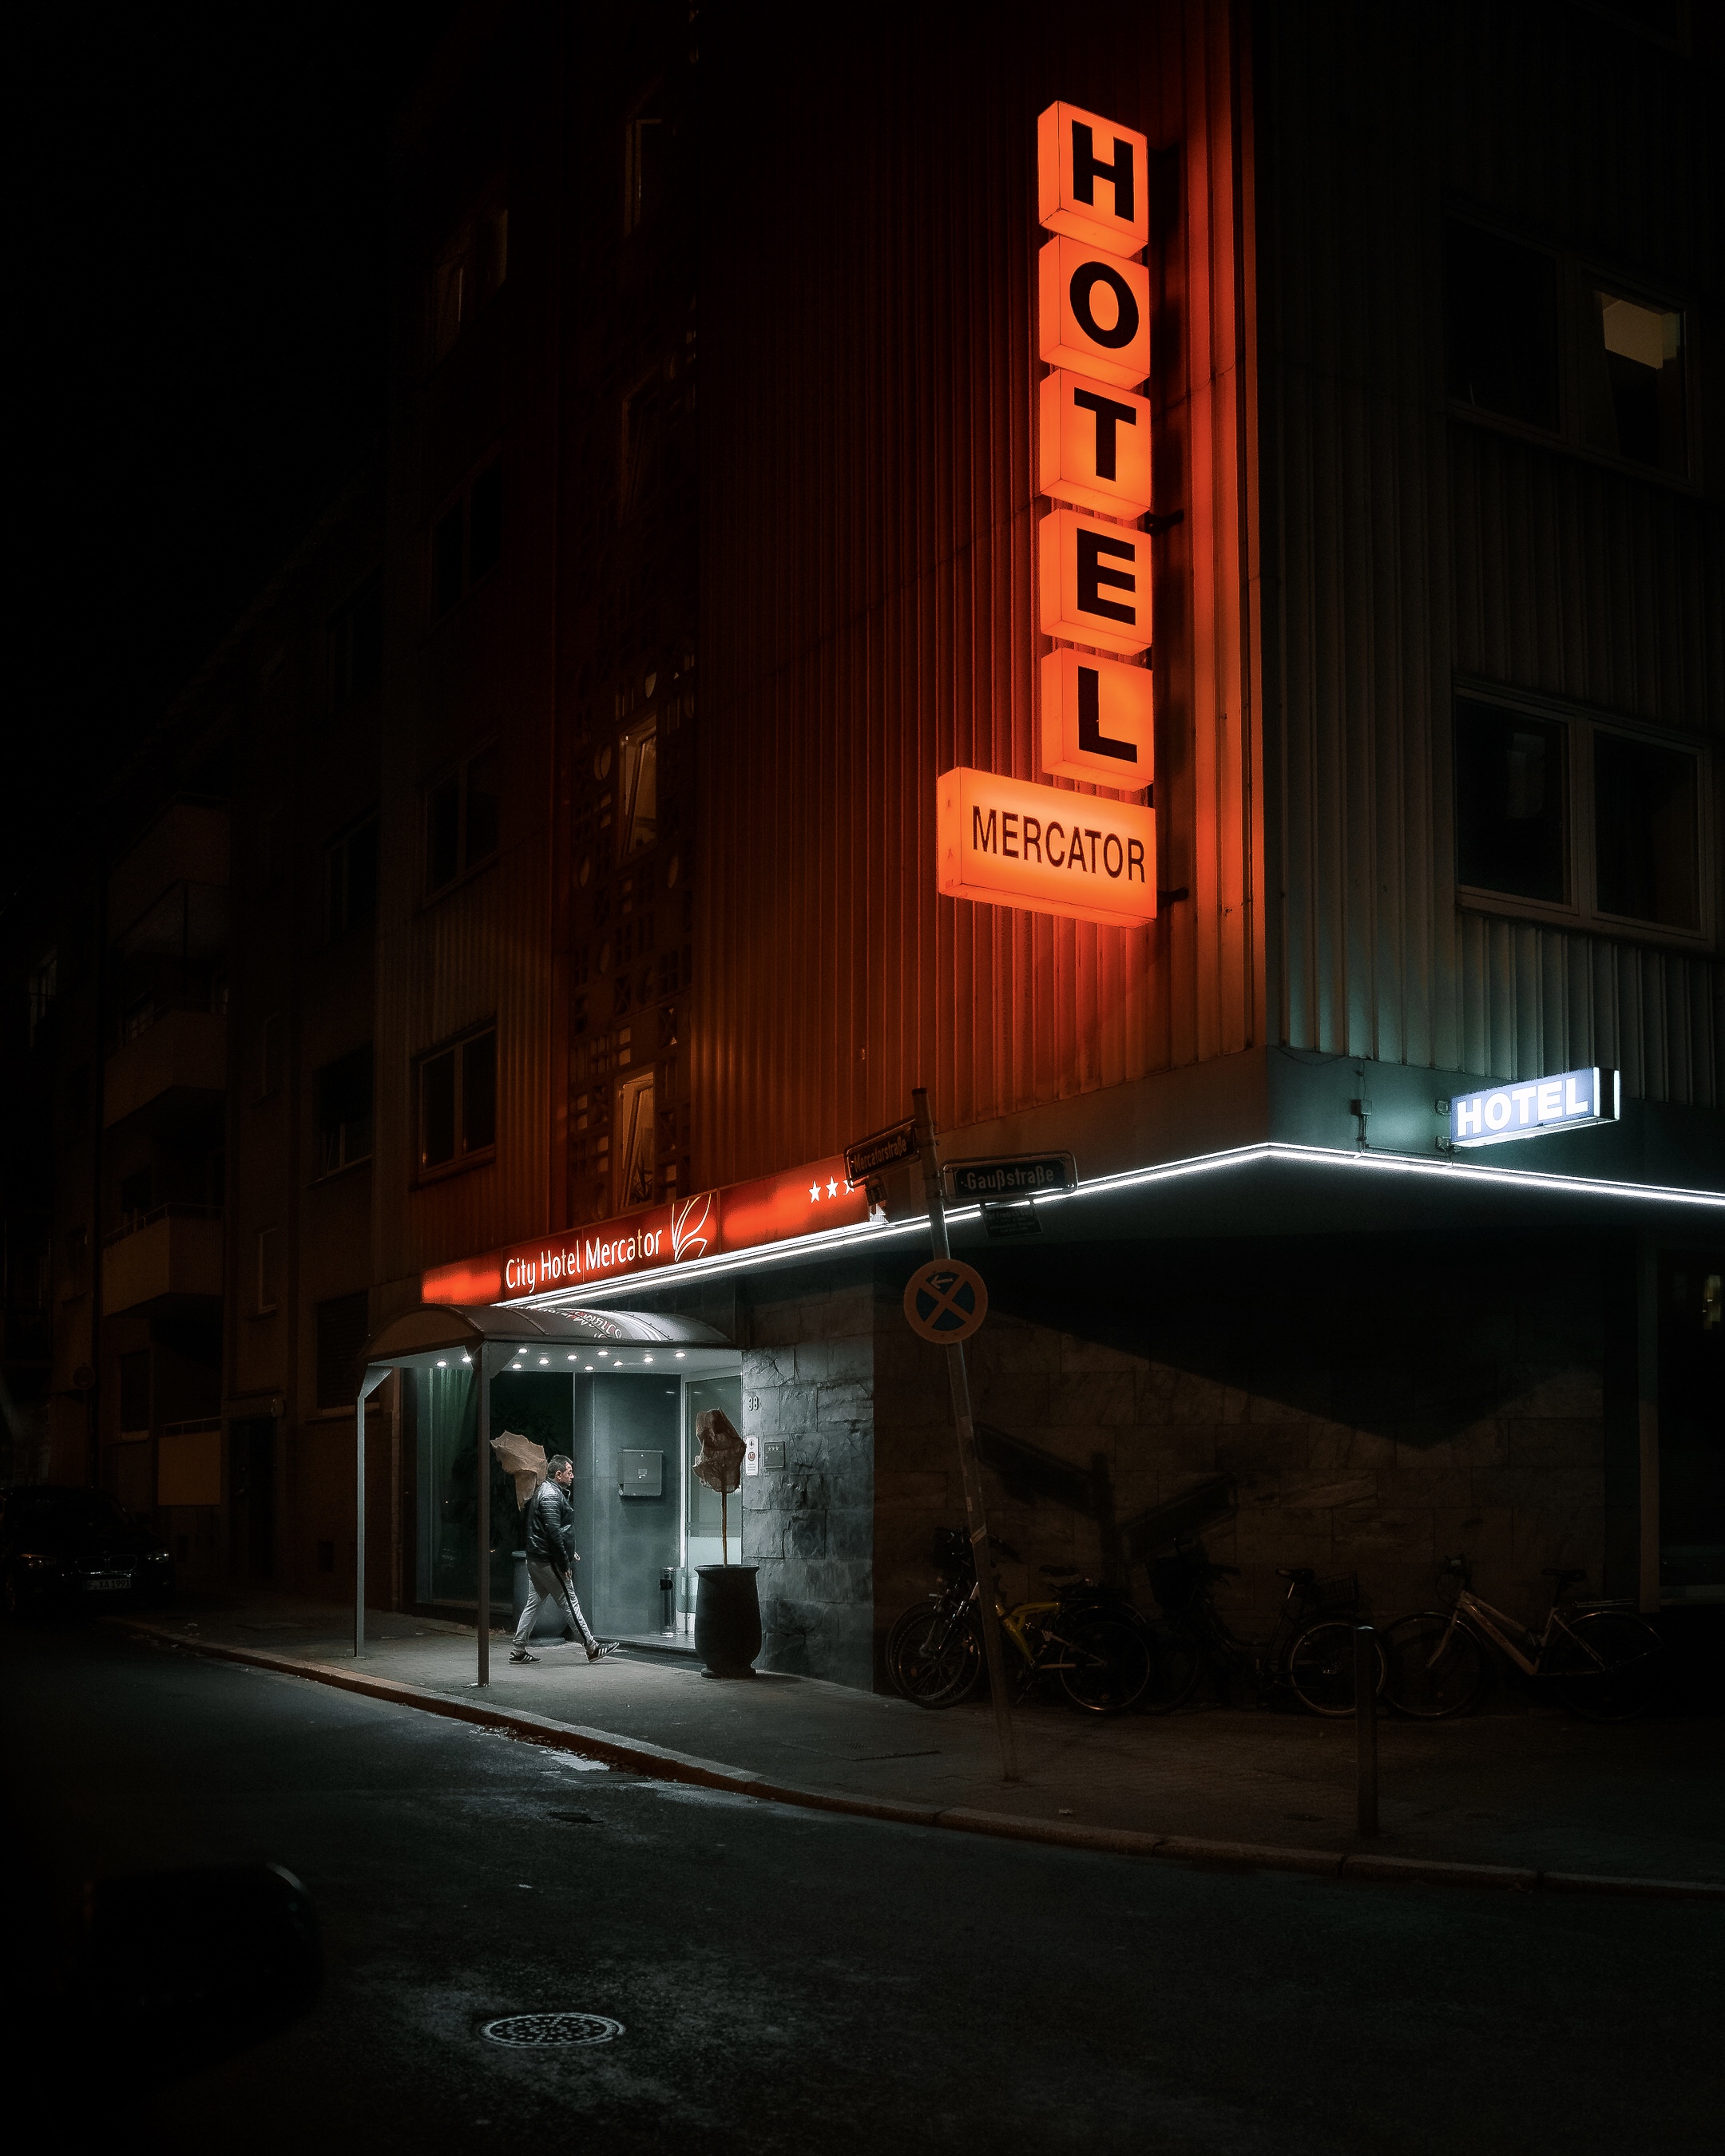
window, automotive lighting, building, electricity, neighbourhood, facade, gas, midnight, electronic signage, road, city, metropolis, font, neon, mixed use, darkness, asphalt, signage, road surface, street, evening, advertising, downtown, night, electrical supply, light fixture, neon sign, sign, commercial building, art, winter